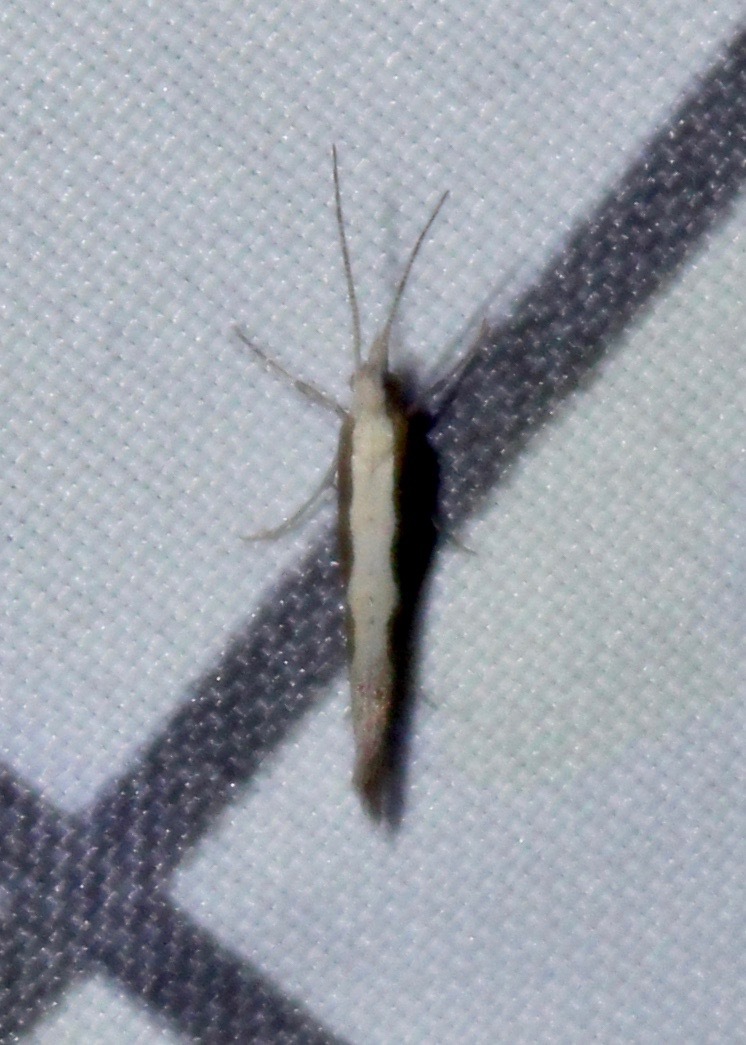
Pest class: diamondback_moth